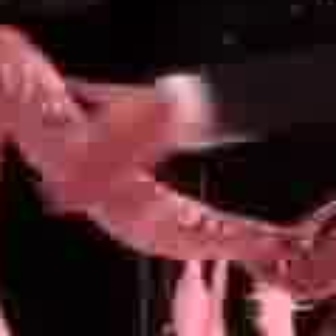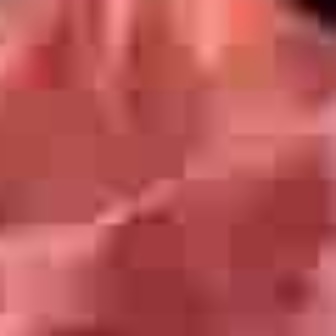
  Please identify the target specified by the bounding box [36,74,163,201] in the first image and locate it in the second image. Return the coordinates in [x_min,y_min,x_max,y_max] format.
Answer: [113,99,331,318]